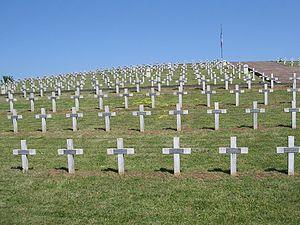
La nécropole nationale de Sigolsheim est un cimetière militaire français de la Seconde Guerre mondiale situé à Sigolsheim en Alsace, dans le département du Haut-Rhin.
Sigolsheim est une ancienne commune française située dans le département du Haut-Rhin, en région Grand Est.
La poche de Colmar était l'emplacement d'une bataille de trois semaines pendant la Seconde Guerre mondiale qui opposa la Première Armée française et le XXIᵉ corps U.S. à la XIXᵉ Armée de l'occupant allemand durant la bataille d'Alsace. Les combats eurent lieu du 20 janvier au 9 février 1945 dans des conditions extrêmement difficiles liées à l'hiver, particulièrement rigoureux cette année-là, et au terrain qui n'offrait pratiquement aucune couverture naturelle aux Alliés.